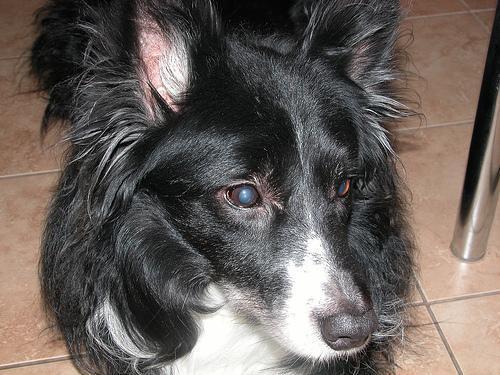
Border_collie